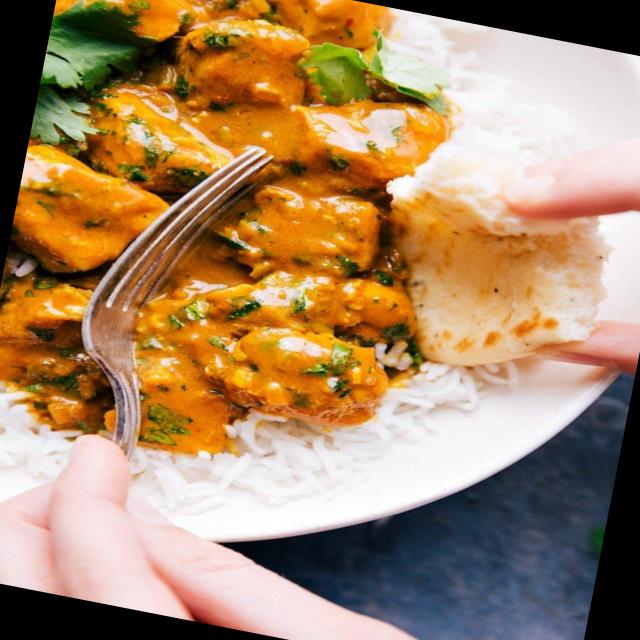
Dish: chicken_curry